La Vela de Coro

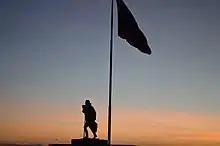
Statue of Francisco de Miranda

La Vela de Coro is the port of Coro, Venezuela. Coro and its port form a conurbation, although Coro is in the municipality of Miranda and La Vela is in a separate municipality, Colina.